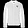
Label: Coat